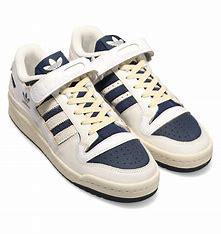
Brand: Adidas
Model: Forum 84